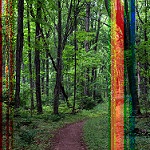
Scene: Outdoor